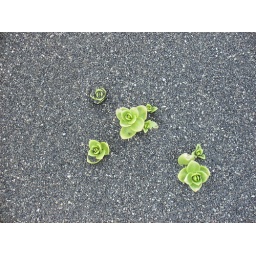
Plants growing from the black sand near Skaftafell Nat'l Park, Iceland. June 21, 2008